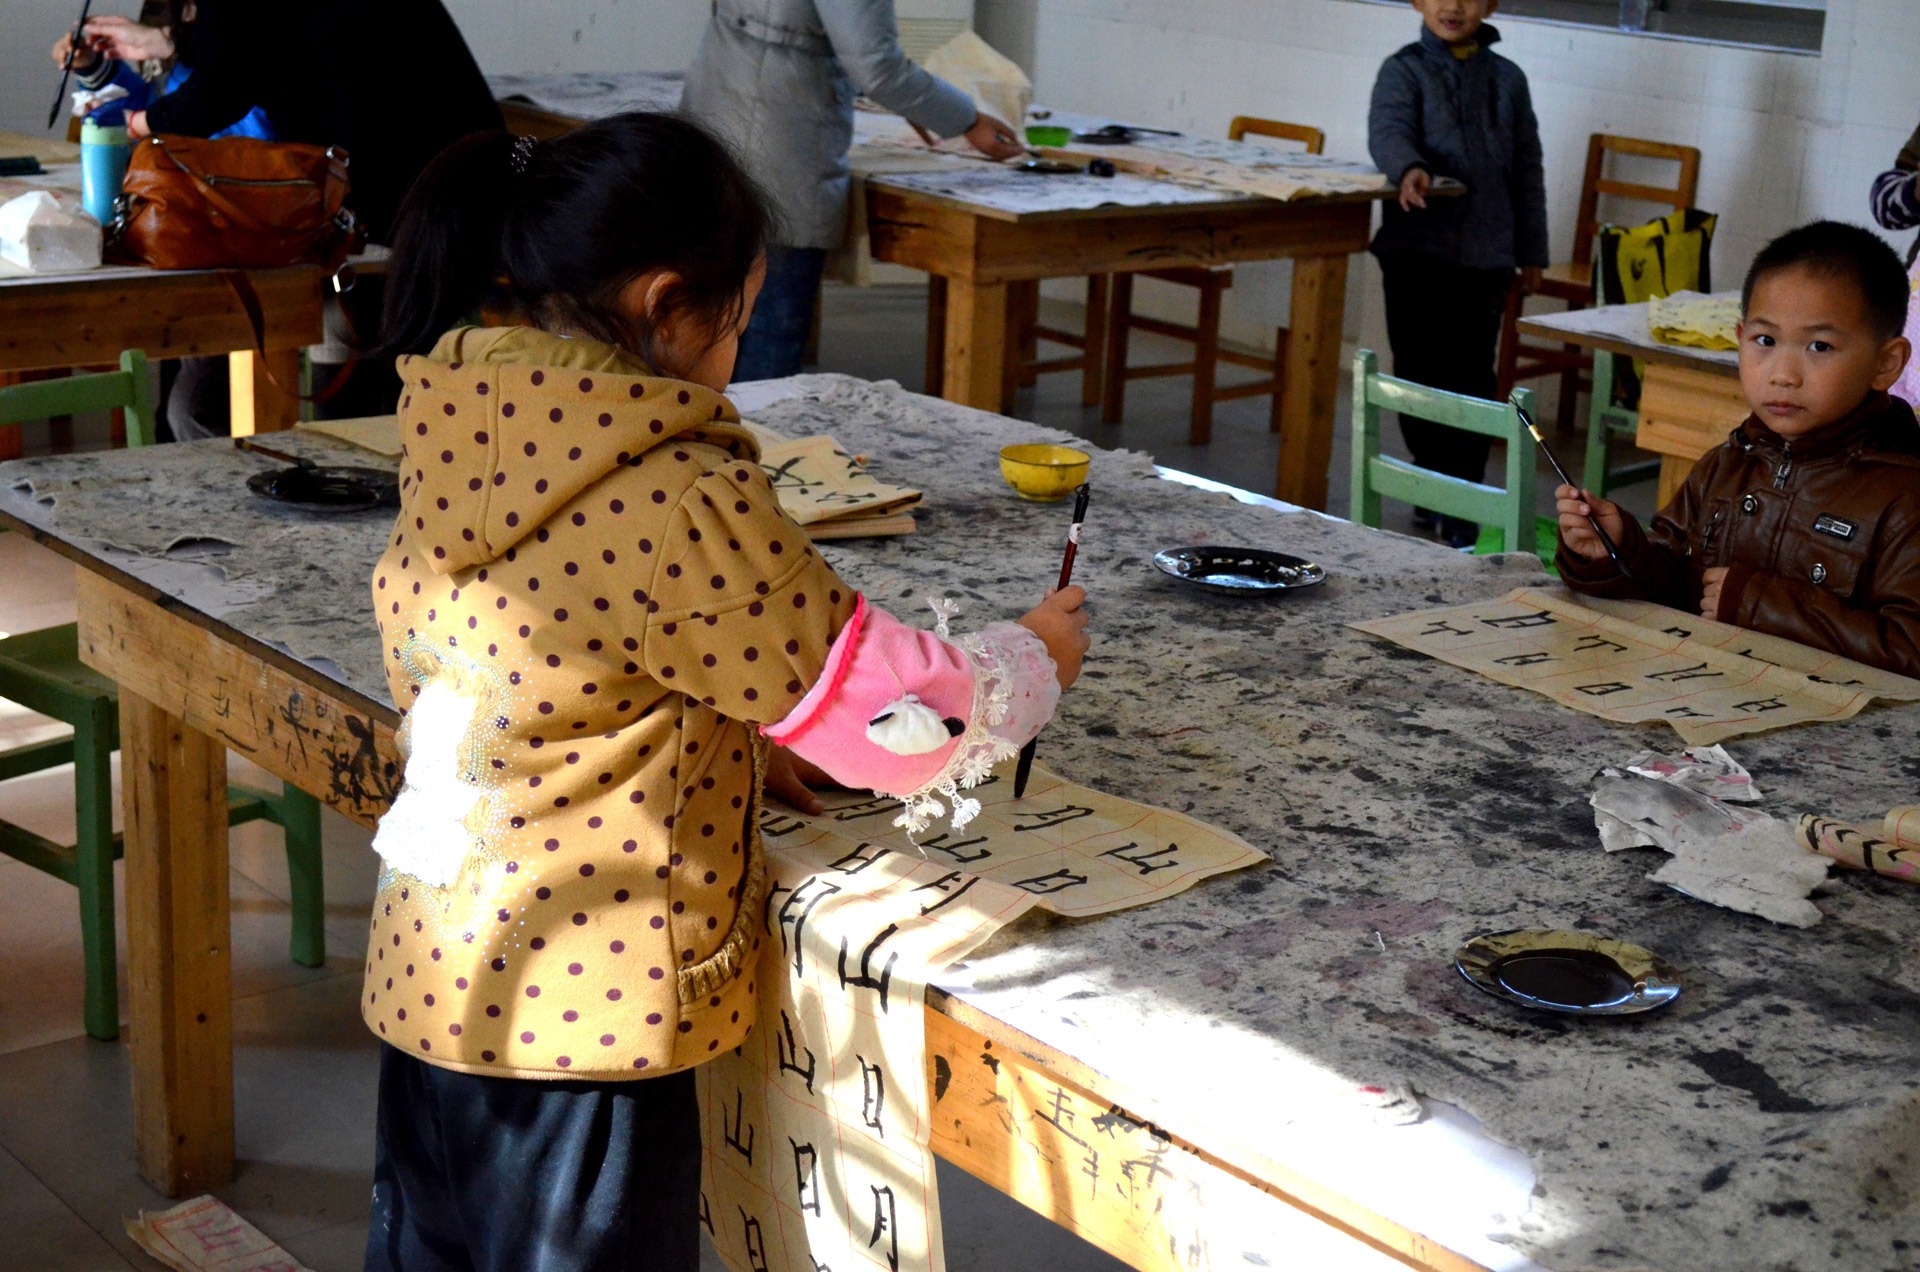
writing, chinese, art, design, school, learn, calligraphy, lessons